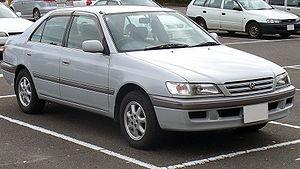
Toyota Corona est une gamme de berlines du constructeur automobile Toyota.